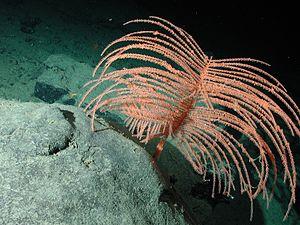
Les Schizopathidae constituent une famille cnidaires anthozoaires de l'ordre Antipatharia.